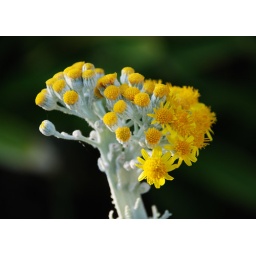
Close-up of a common yellow flower in my neighborhood